Faversham Almshouses

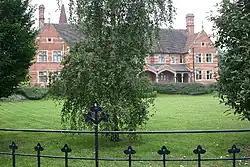

Faversham Almshouses are Grade II-listed almshouses in Faversham, Kent. They are operated by the trustees of Faversham Municipal Charities.